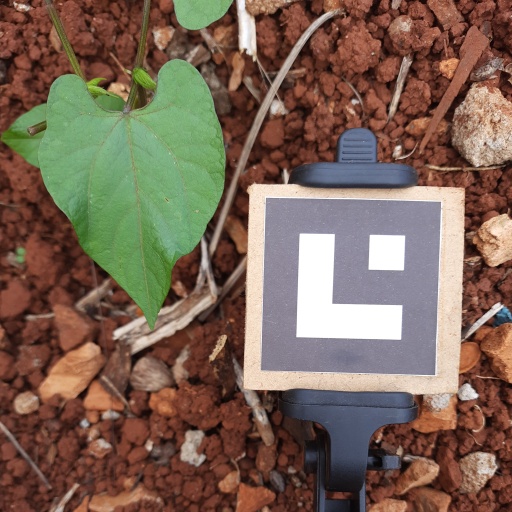
Observations: wavy surface, eating holes in the edge, eating holes in the center, under cloudy sky